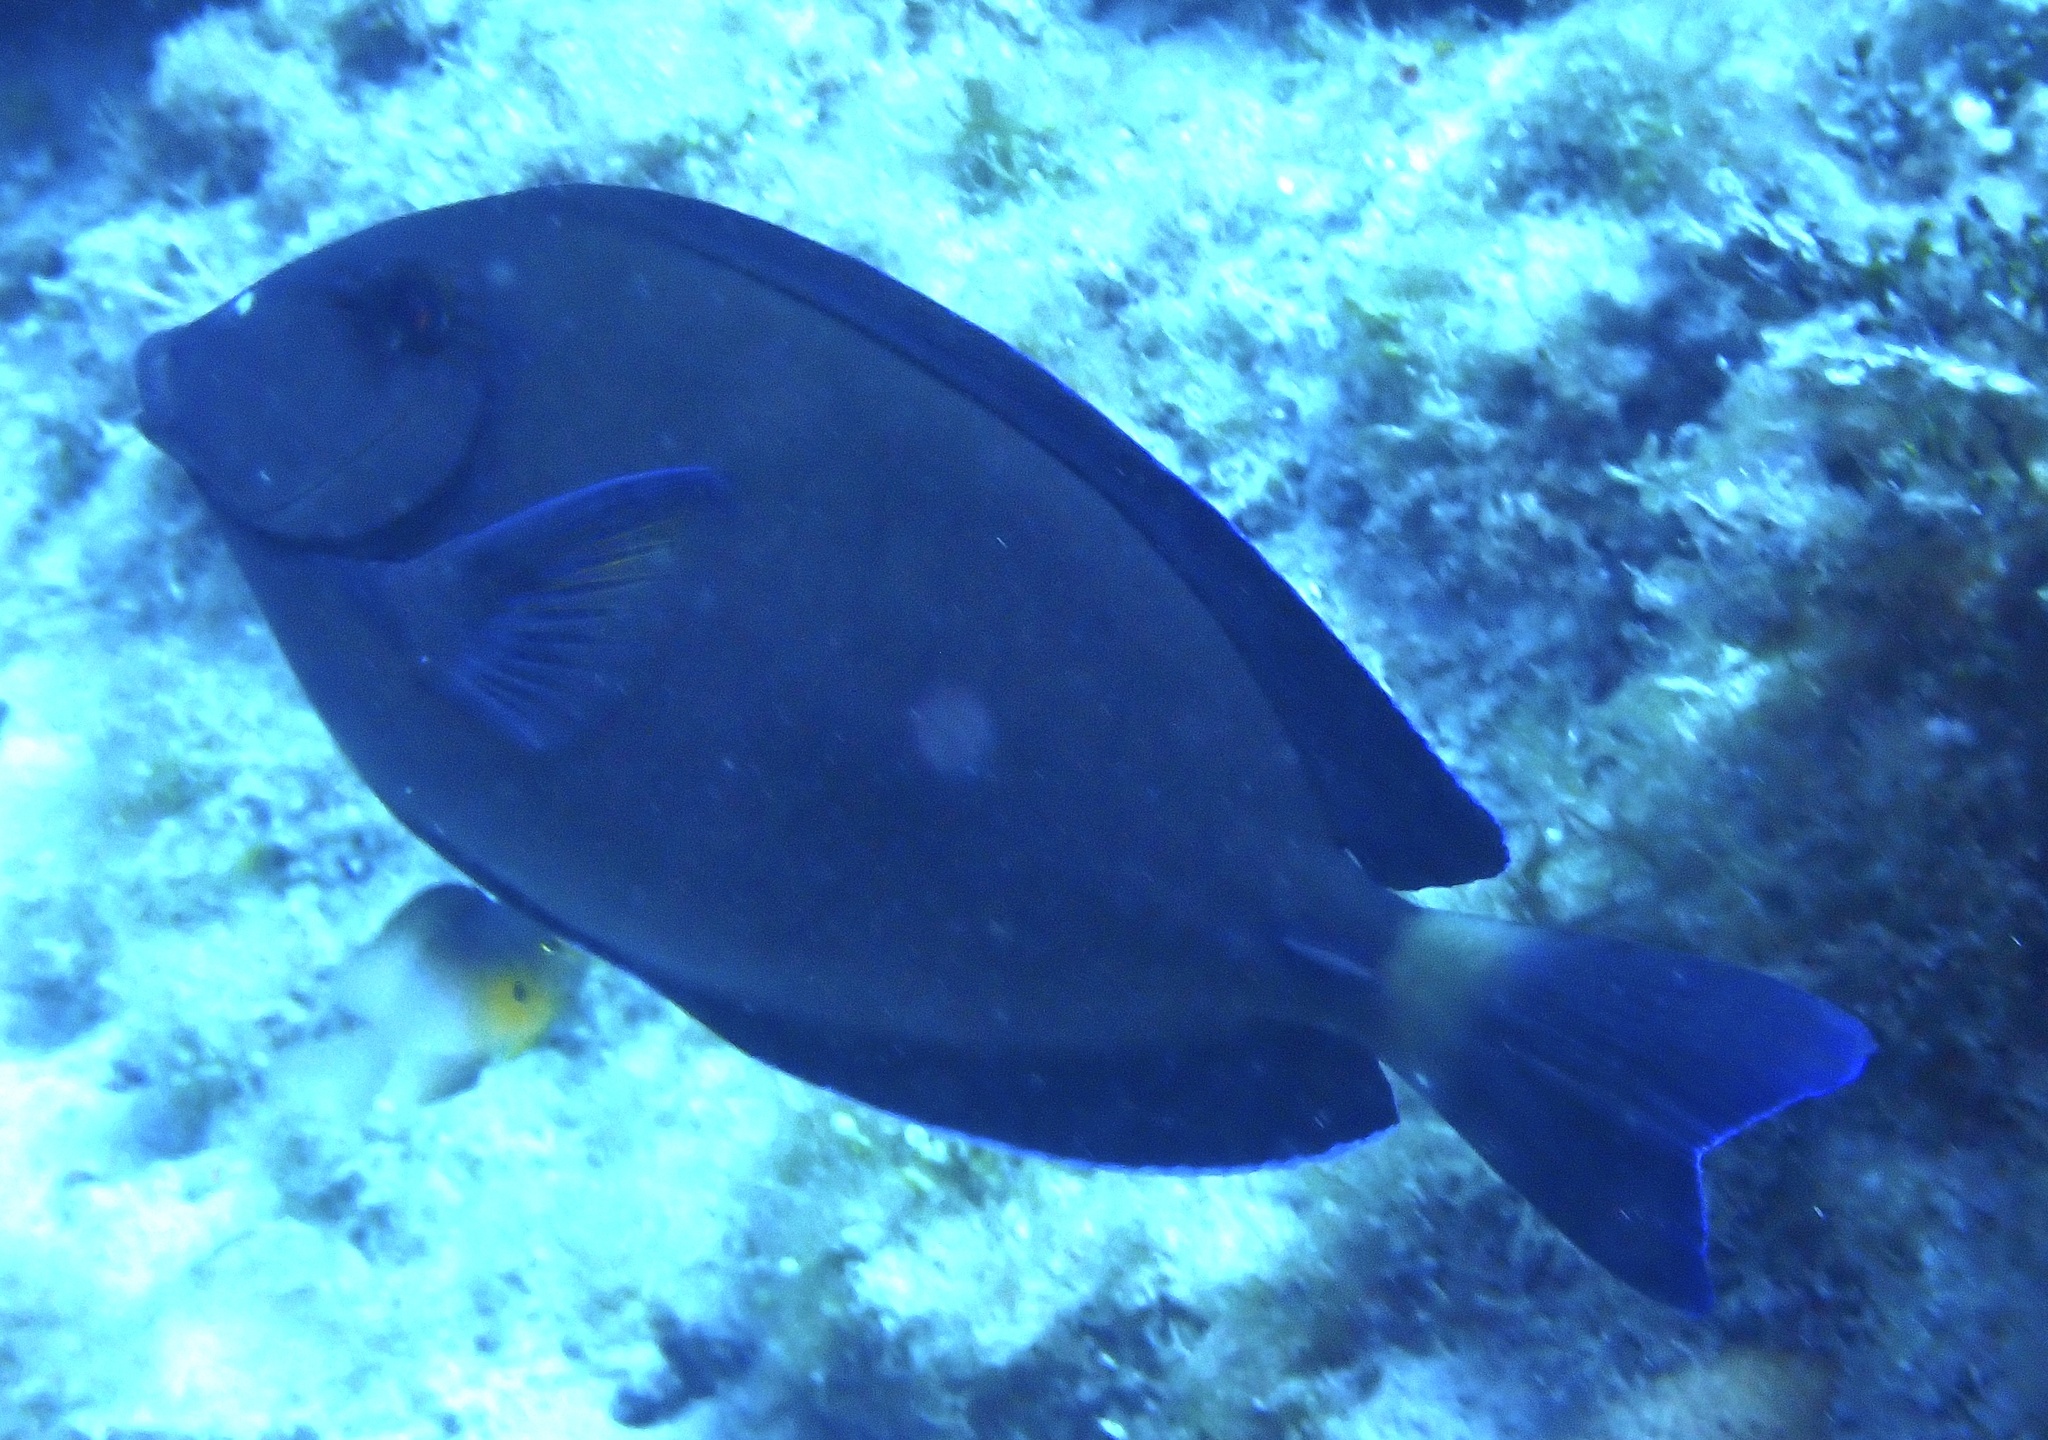
Acanthurus coeruleus (Atlantic Blue Tang)